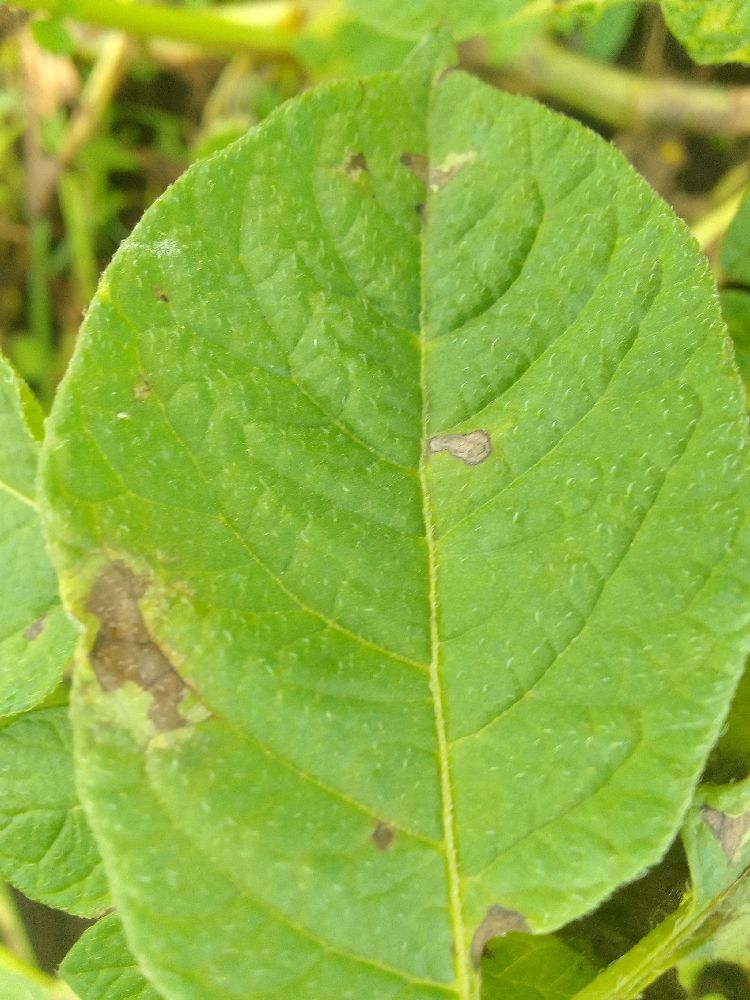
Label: Late blight